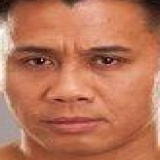
diễn viên Cung Lê